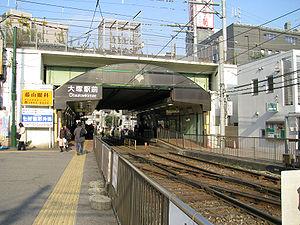
La gare d'Ōtsuka est une gare ferroviaire de la ville de Tokyo au Japon. Elle est située dans l'arrondissement de Toshima, dans le quartier d'Ōtsuka. Elle est desservie par la ligne Yamanote de la JR East, ainsi que par le tramway de Tokyo.